List of TRS-80 and Tandy-branded computers

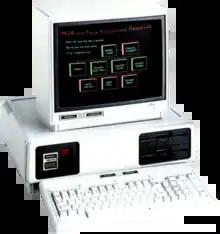
Tandy 2000 computer

Both the TRS-80 and Tandy brands were used for a range of "Pocket Computers" sold by Tandy. These were manufactured by Sharp or Casio, depending on the model.